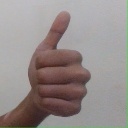
अक्षर: थ